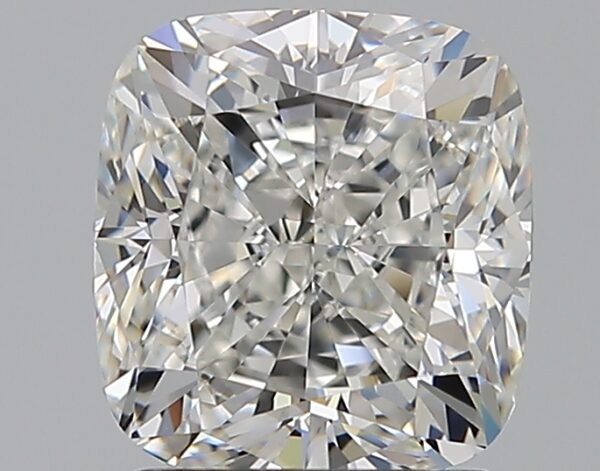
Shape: cushion
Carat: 2.01
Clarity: VVS1
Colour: G
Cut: VG
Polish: EX
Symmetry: EX
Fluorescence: N
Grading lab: GIA
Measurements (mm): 7.18 x 6.7 x 4.76